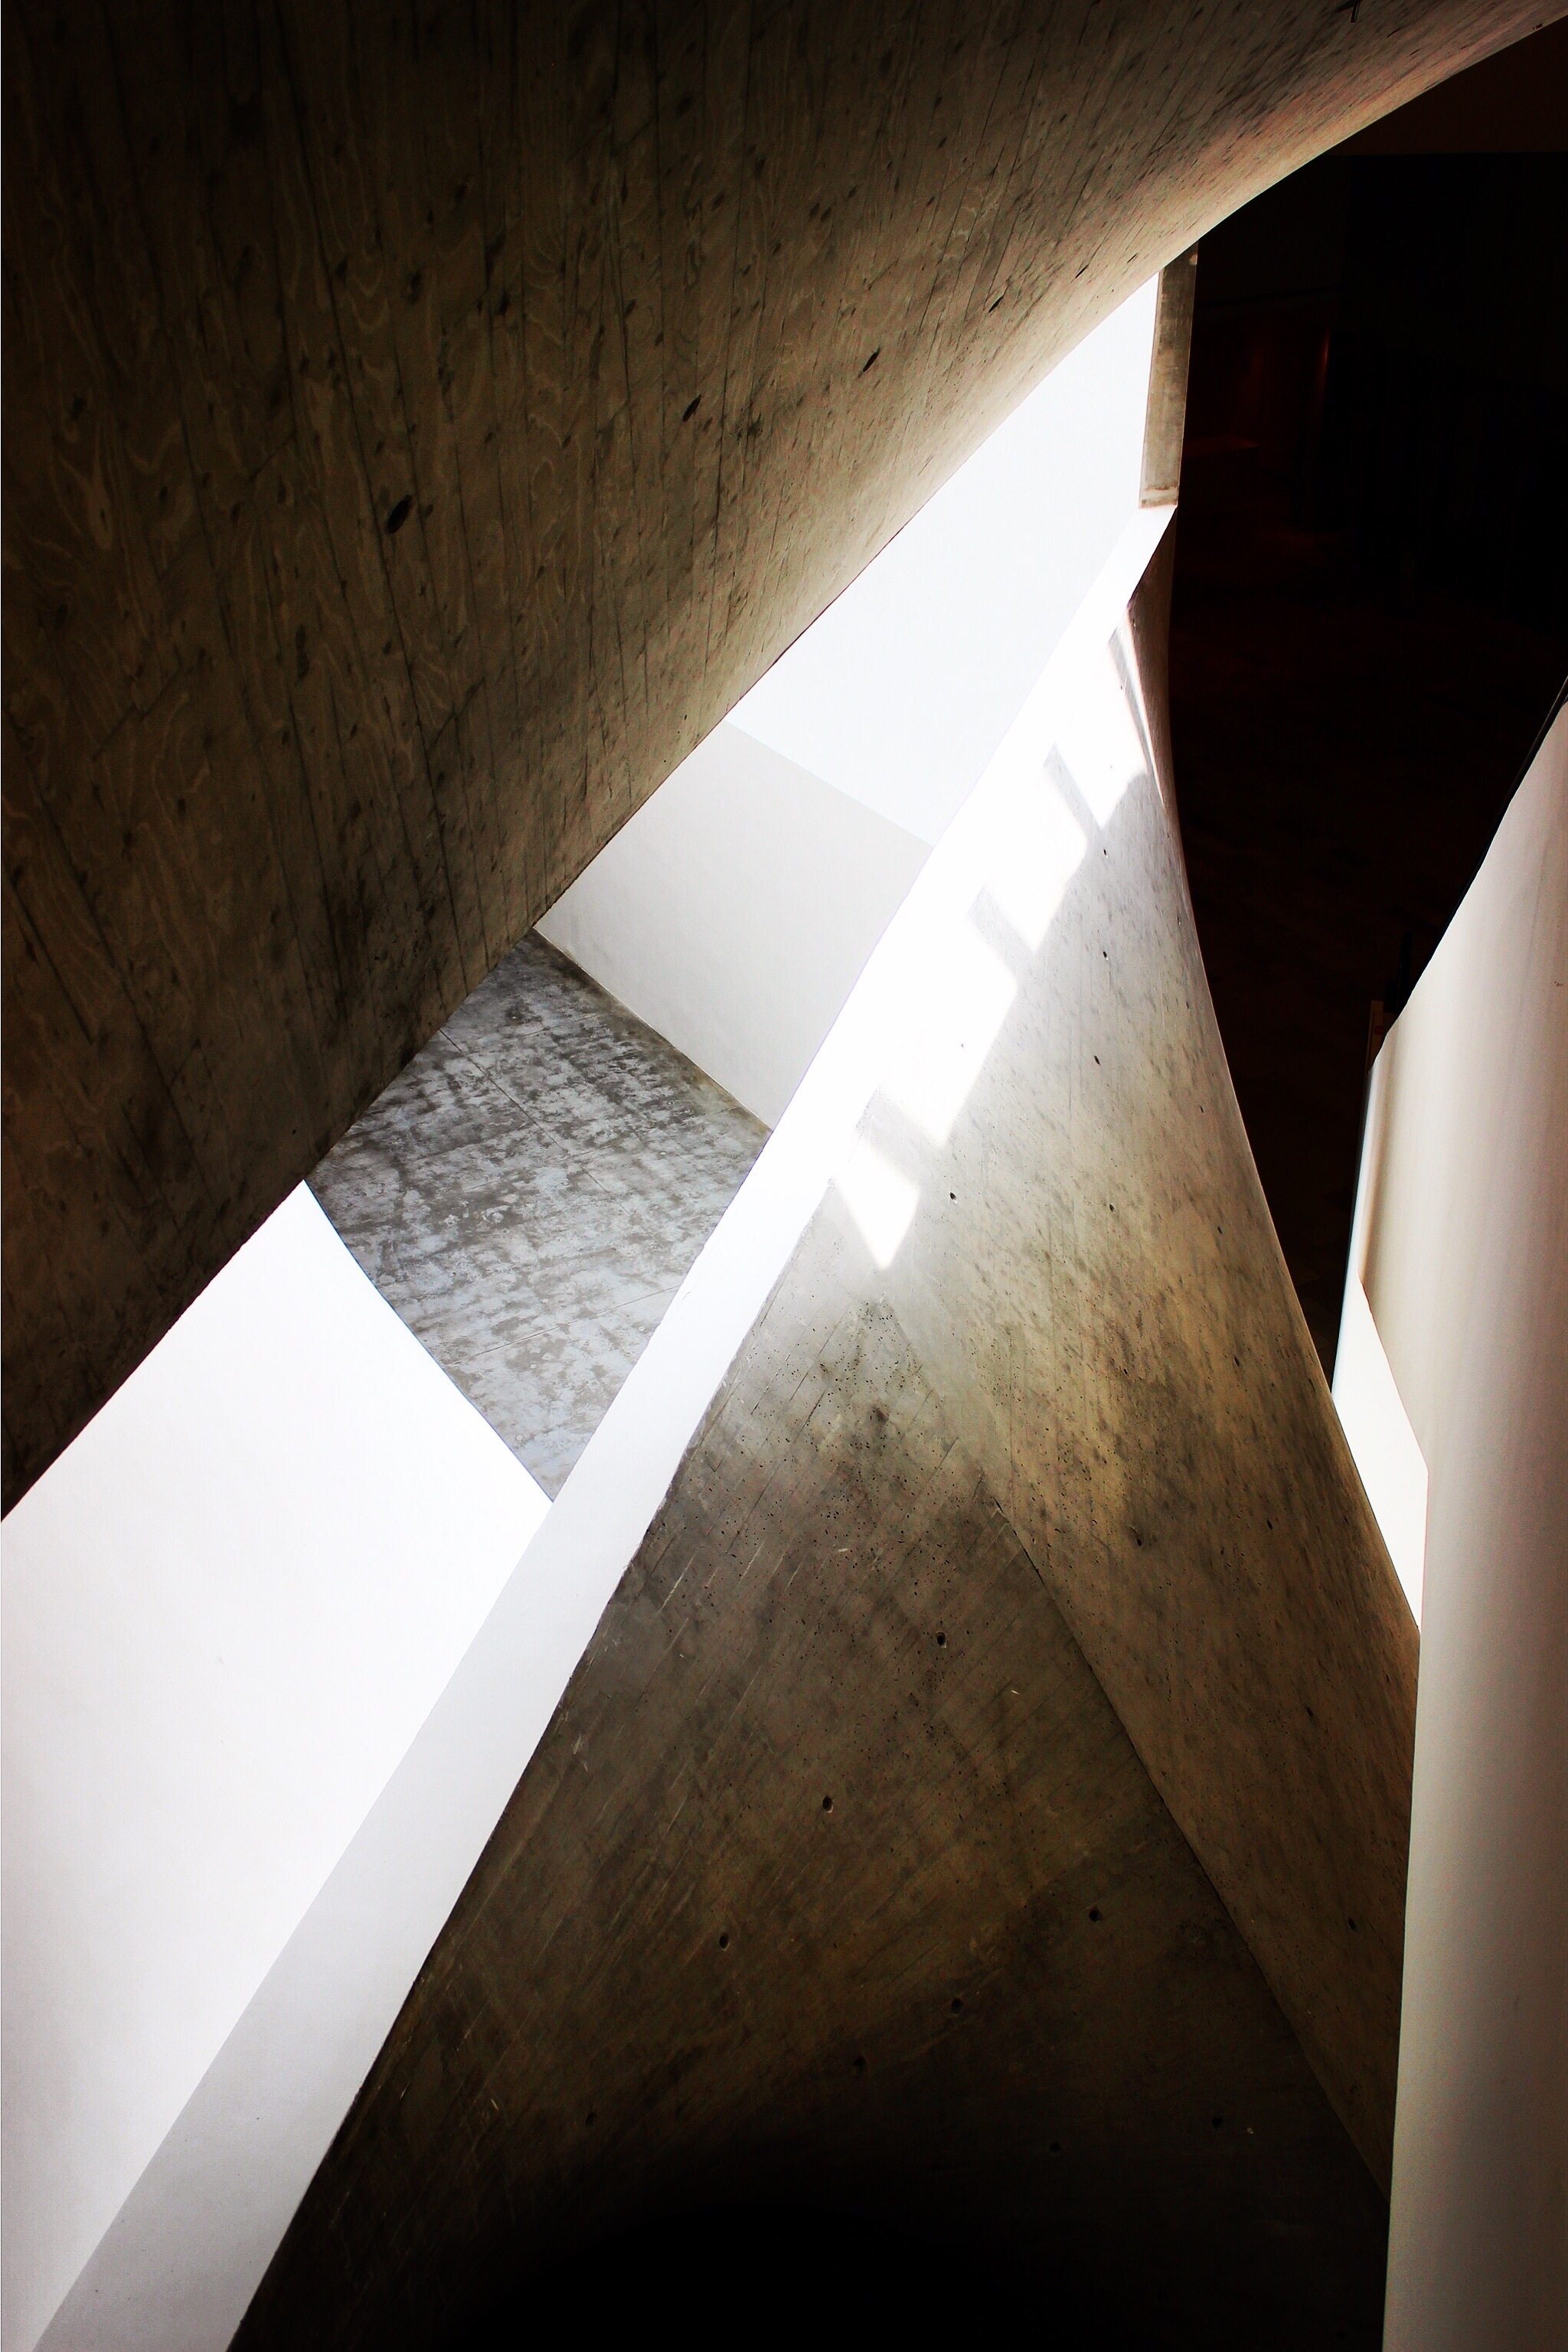
light, architecture, wood, white, house, floor, building, wall, ceiling, line, color, shadow, darkness, black, lighting, modern, interior design, design, stairs, symmetry, shape, flooring, daylighting